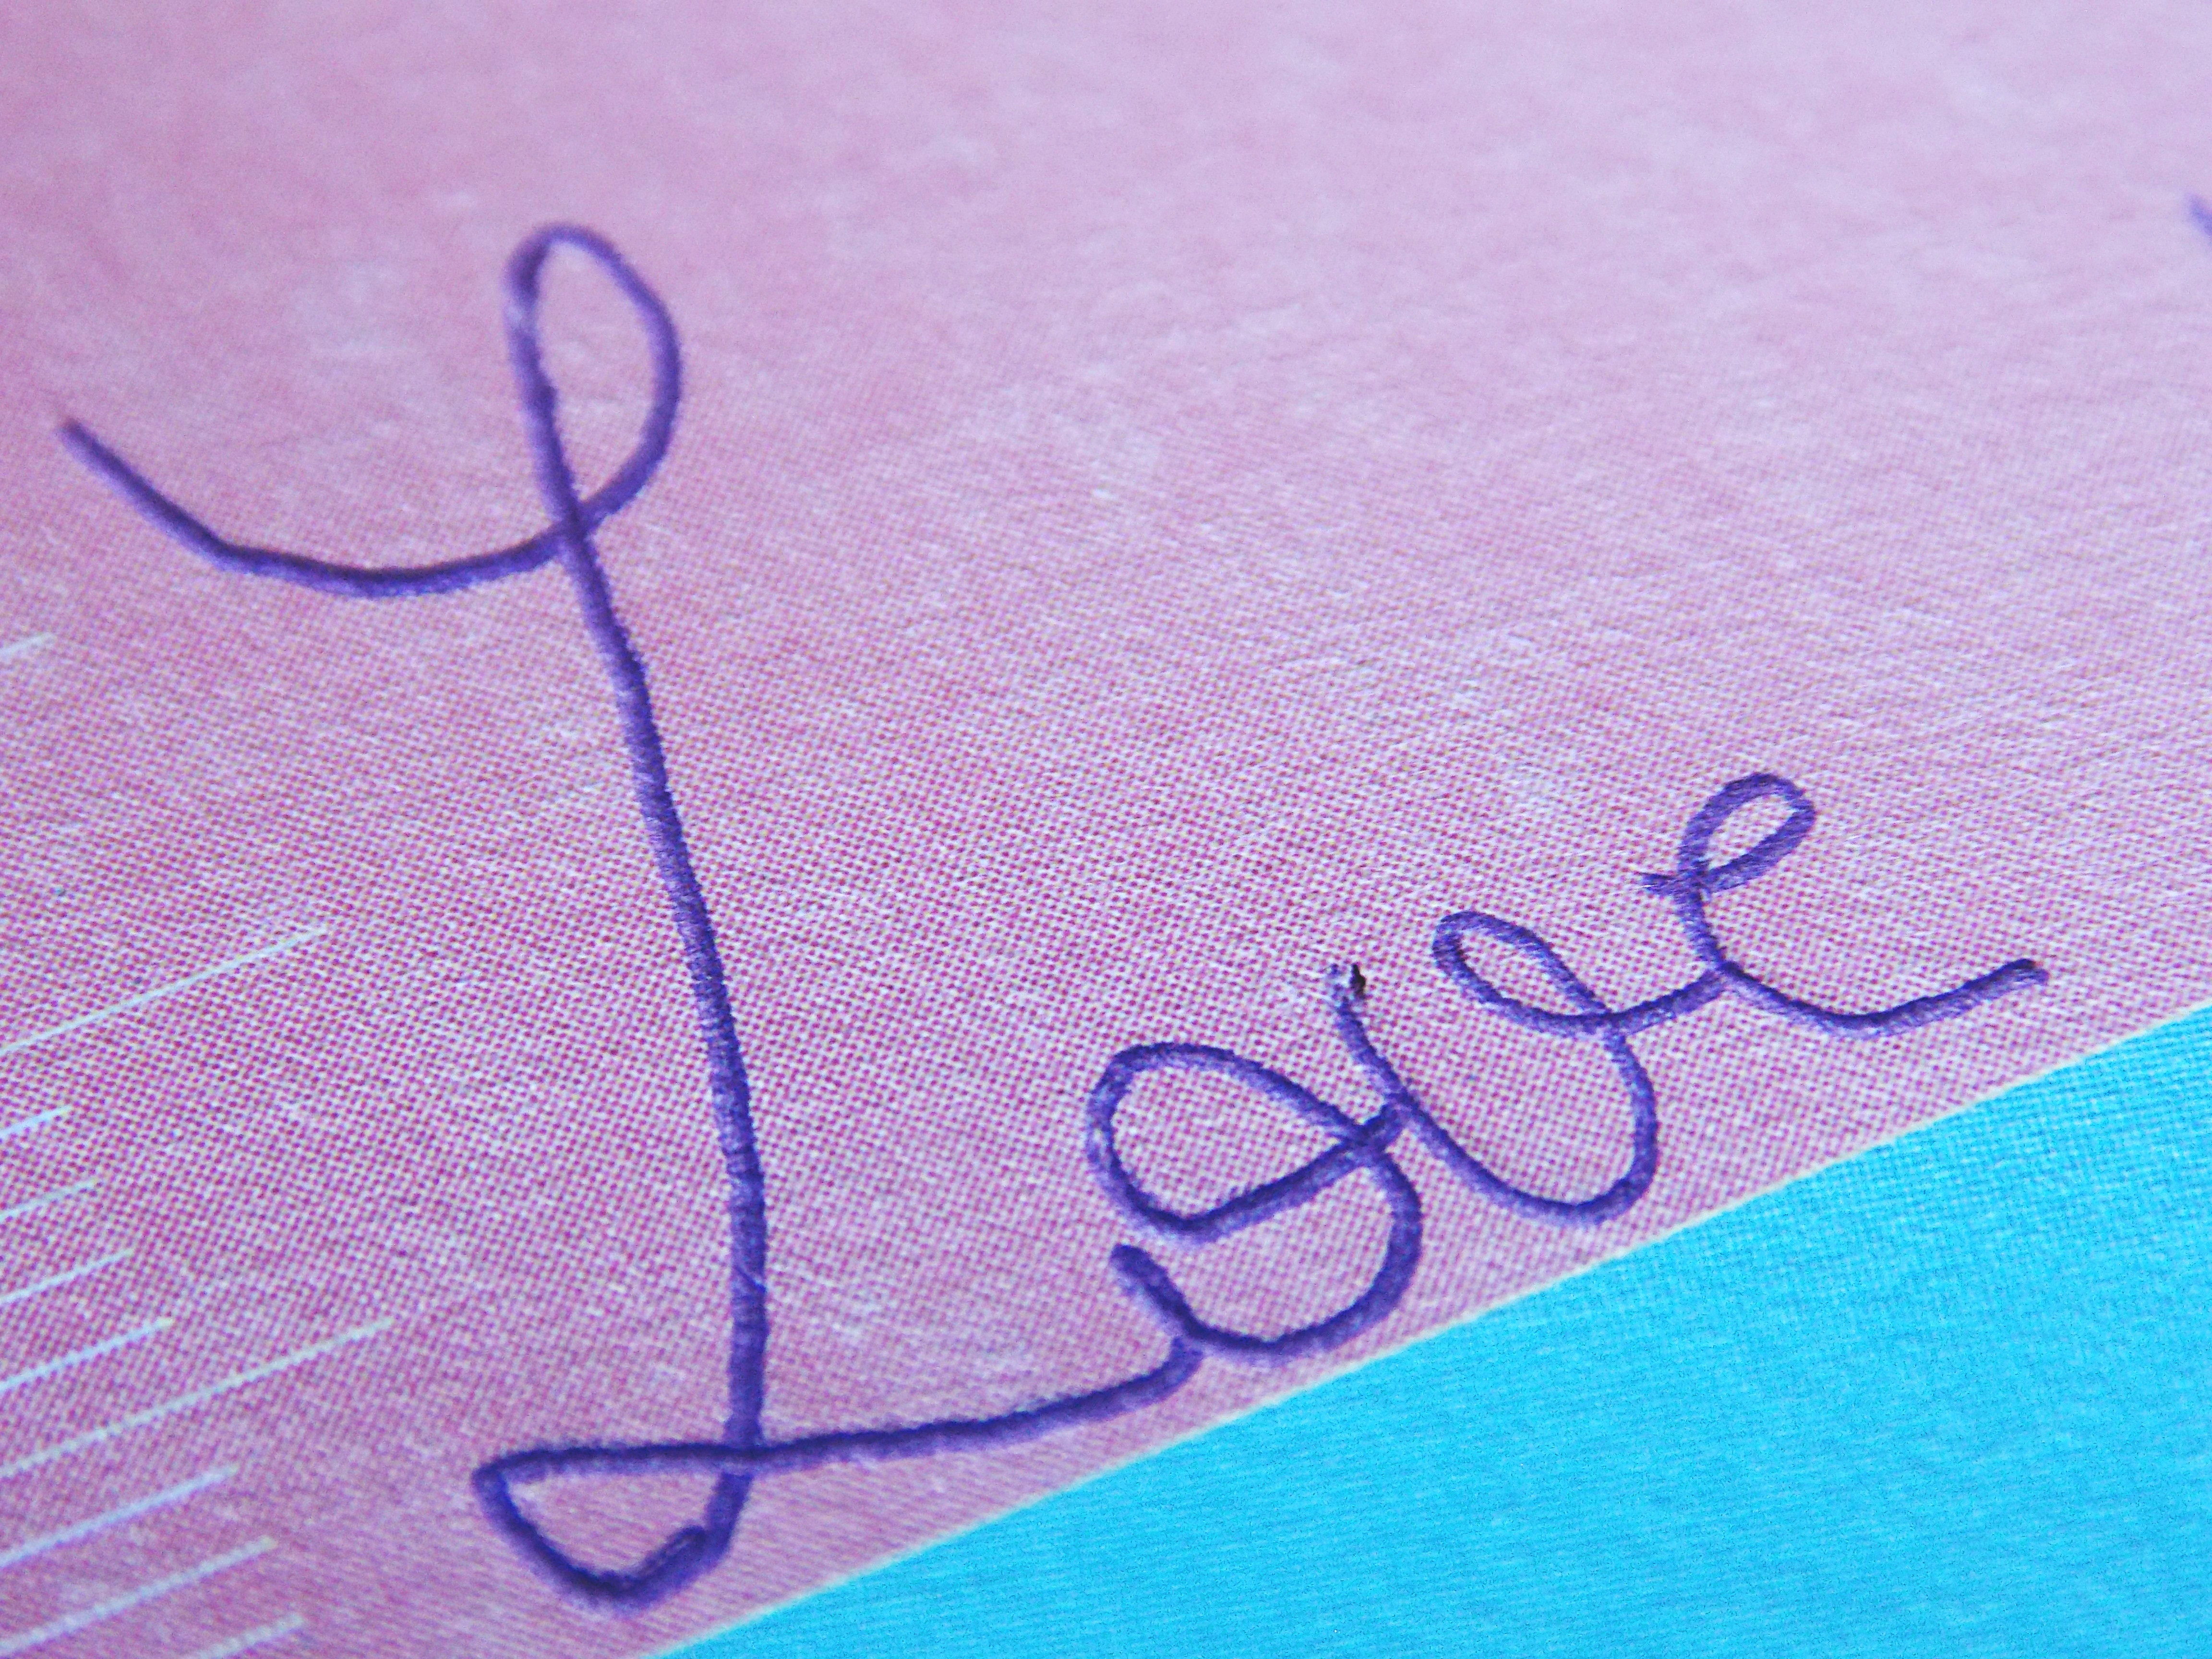
writing, word, love, line, color, blue, pink, material, circle, font, textile, art, drawing, handwriting, calligraphy, shape